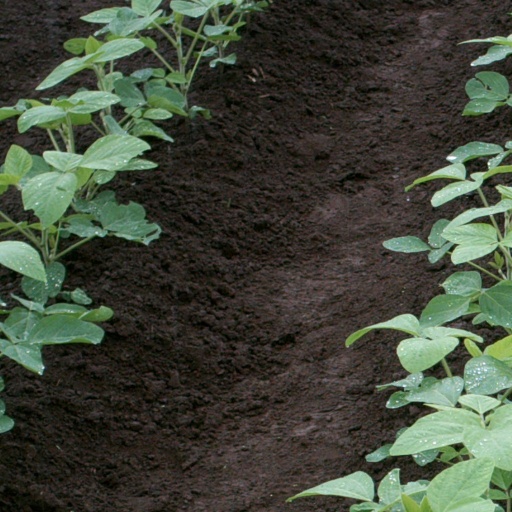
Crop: soybean